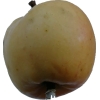
Label: apple